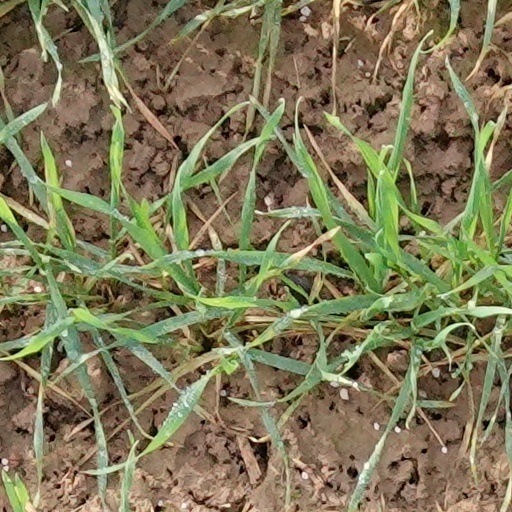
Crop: wheat